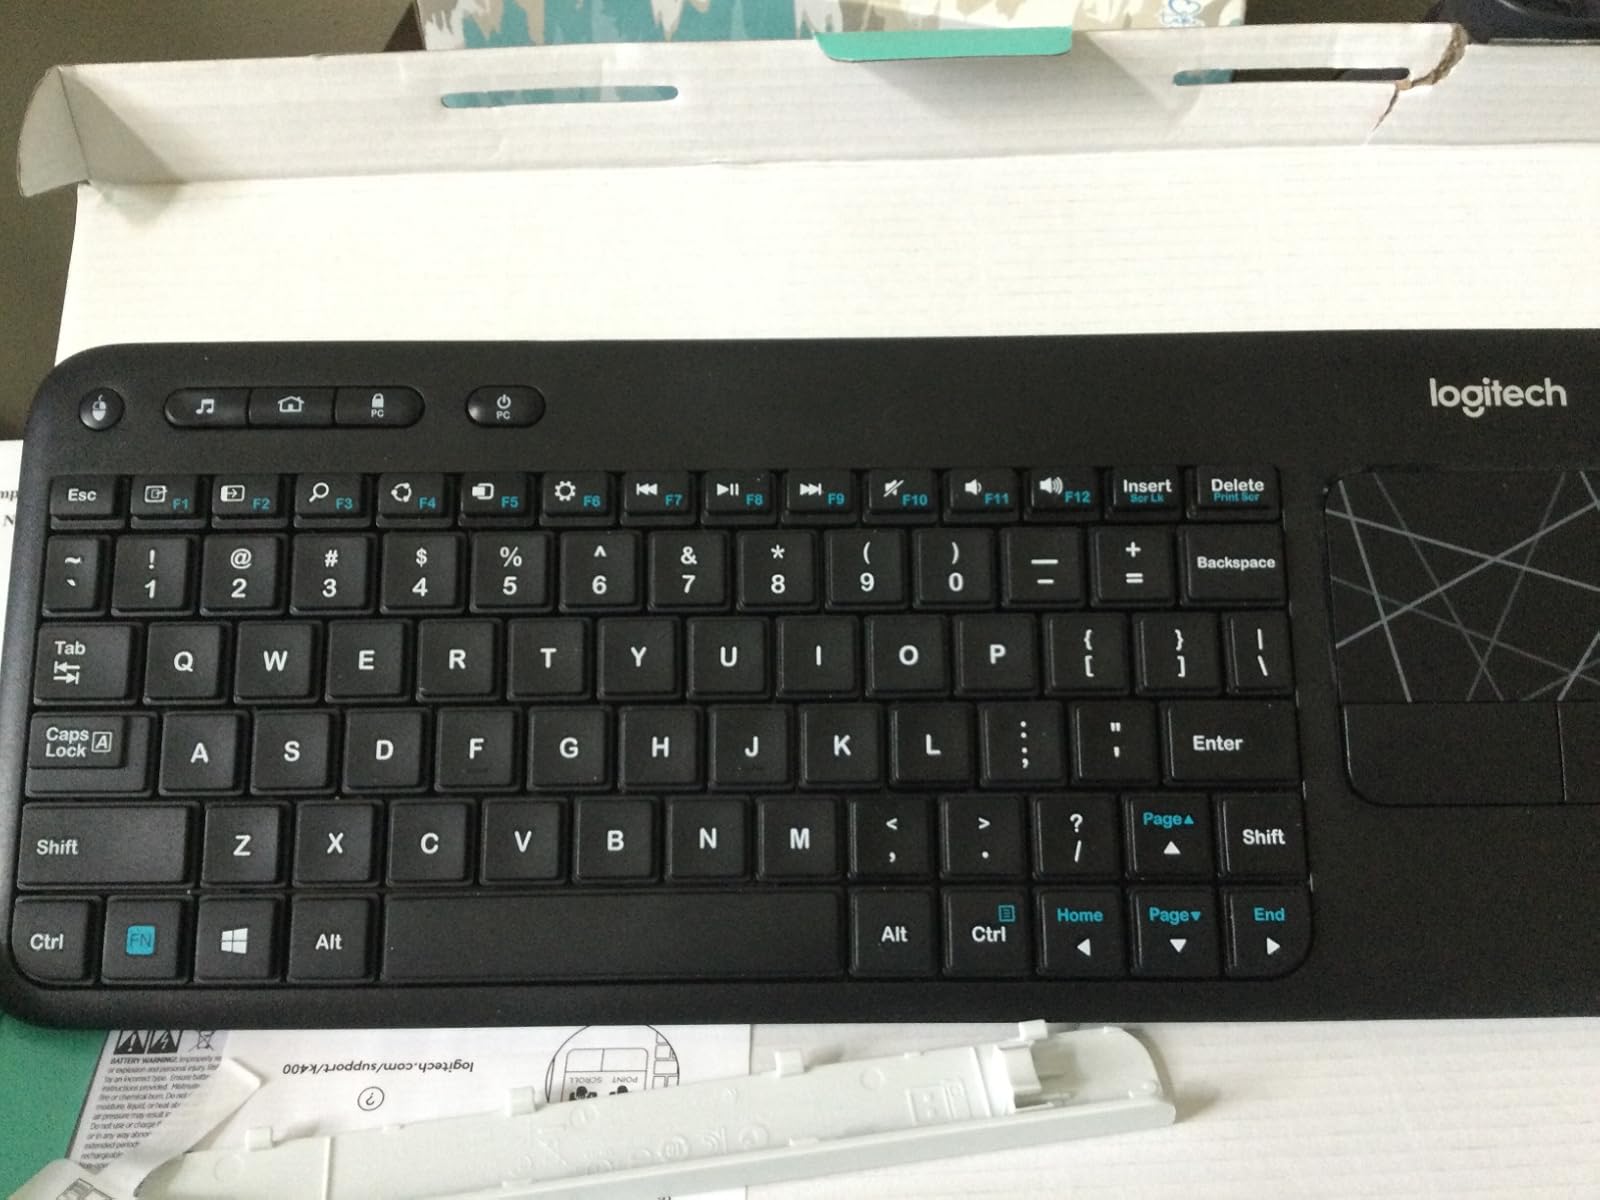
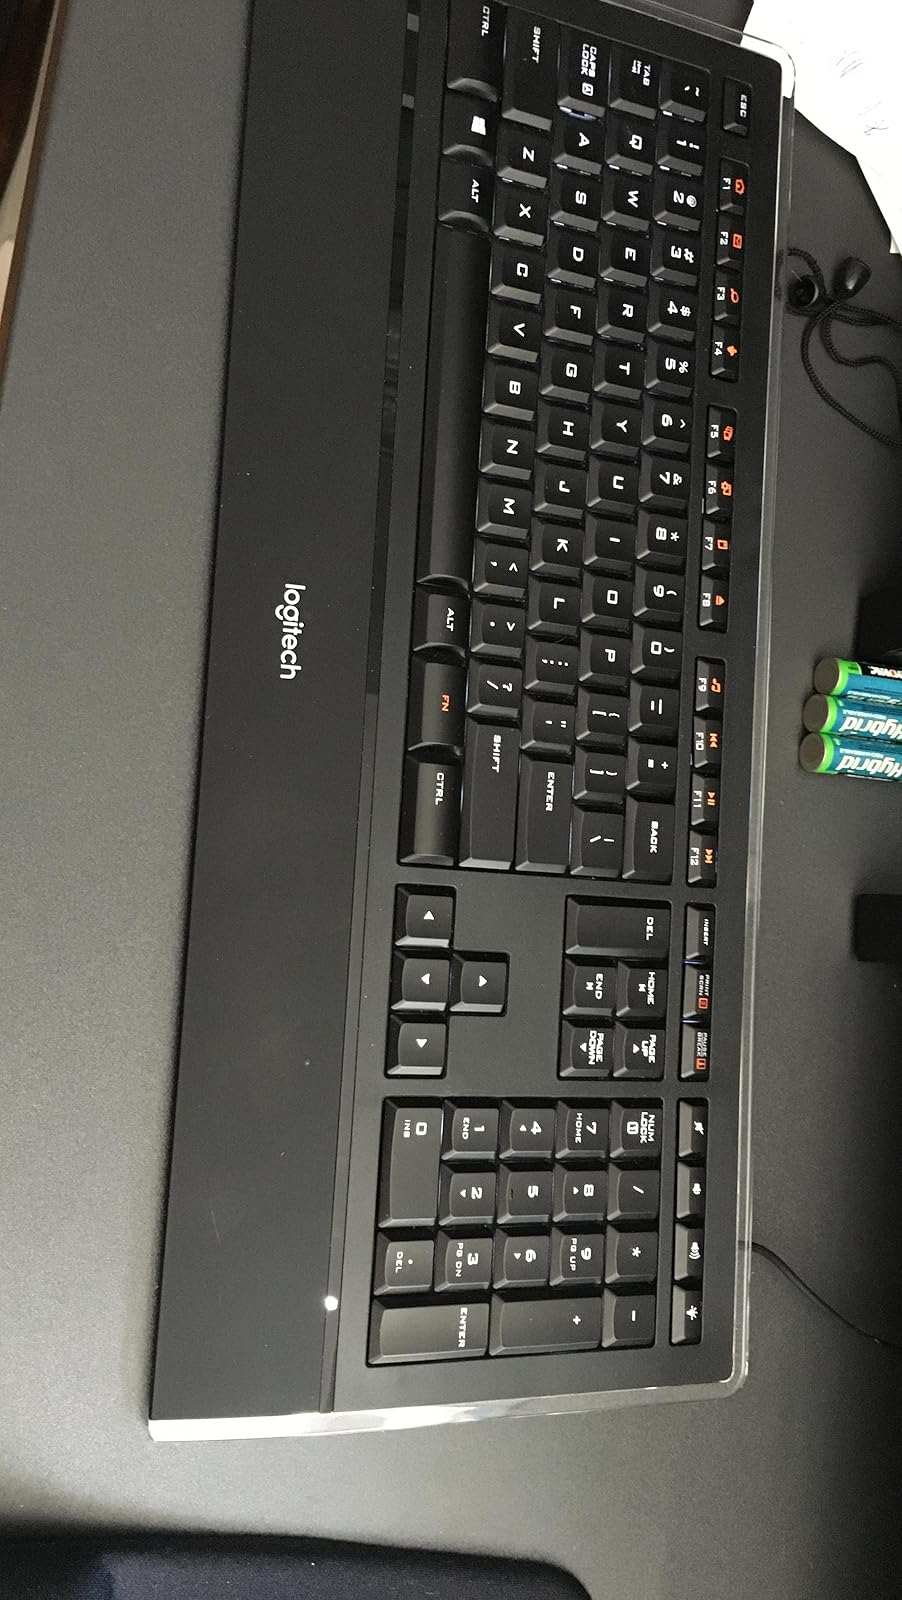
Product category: keyboard
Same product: no